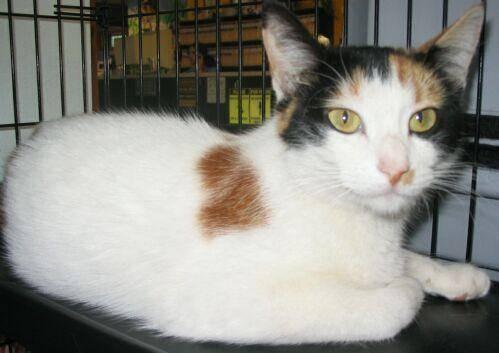
cat